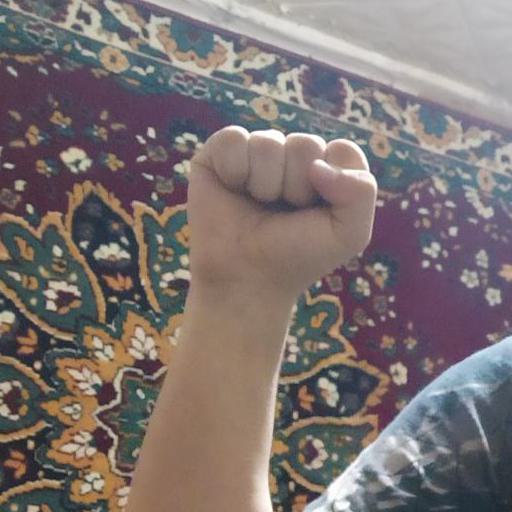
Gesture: fist